Philippines

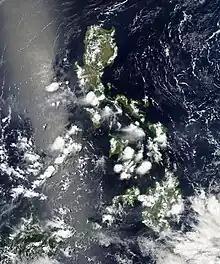
Evening thunderstorms bringing rain over the Philippines is common from June to November.

The Philippines is a megadiverse country, with some of the world's highest rates of discovery and endemism (67 percent). With an estimated 13,500 plant species in the country (3,500 of which are endemic), Philippine rain forests have an array of flora: about 3,500 species of trees, 8,000 flowering plant species, 1,100 ferns, and 998 orchid species have been identified. The Philippines has 167 terrestrial mammals (102 endemic species), 235 reptiles (160 endemic species), 99 amphibians (74 endemic species), 686 birds (224 endemic species), and over 20,000 insect species.